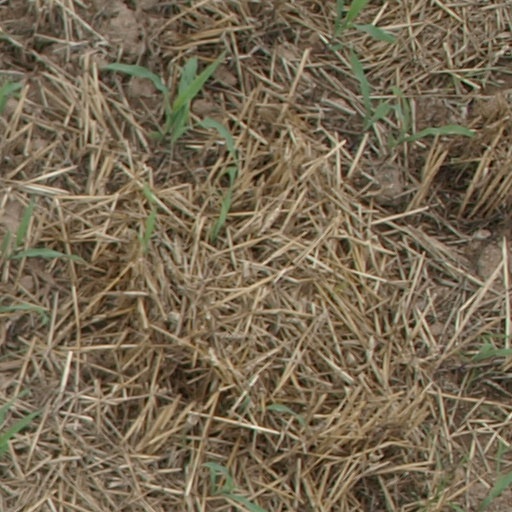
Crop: maize; corn